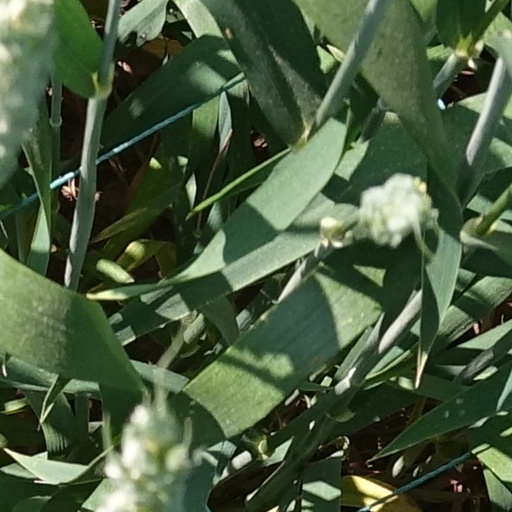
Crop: wheat